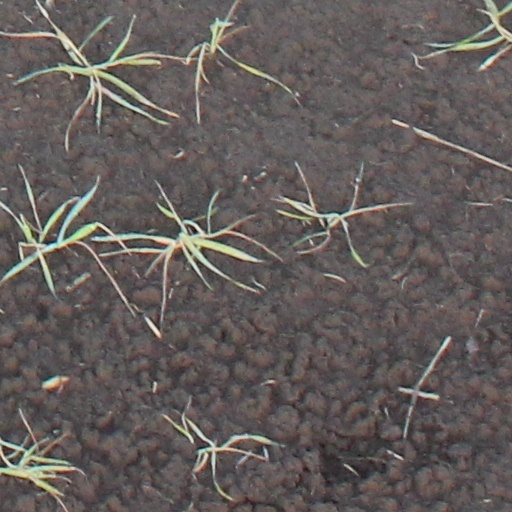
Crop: wheat